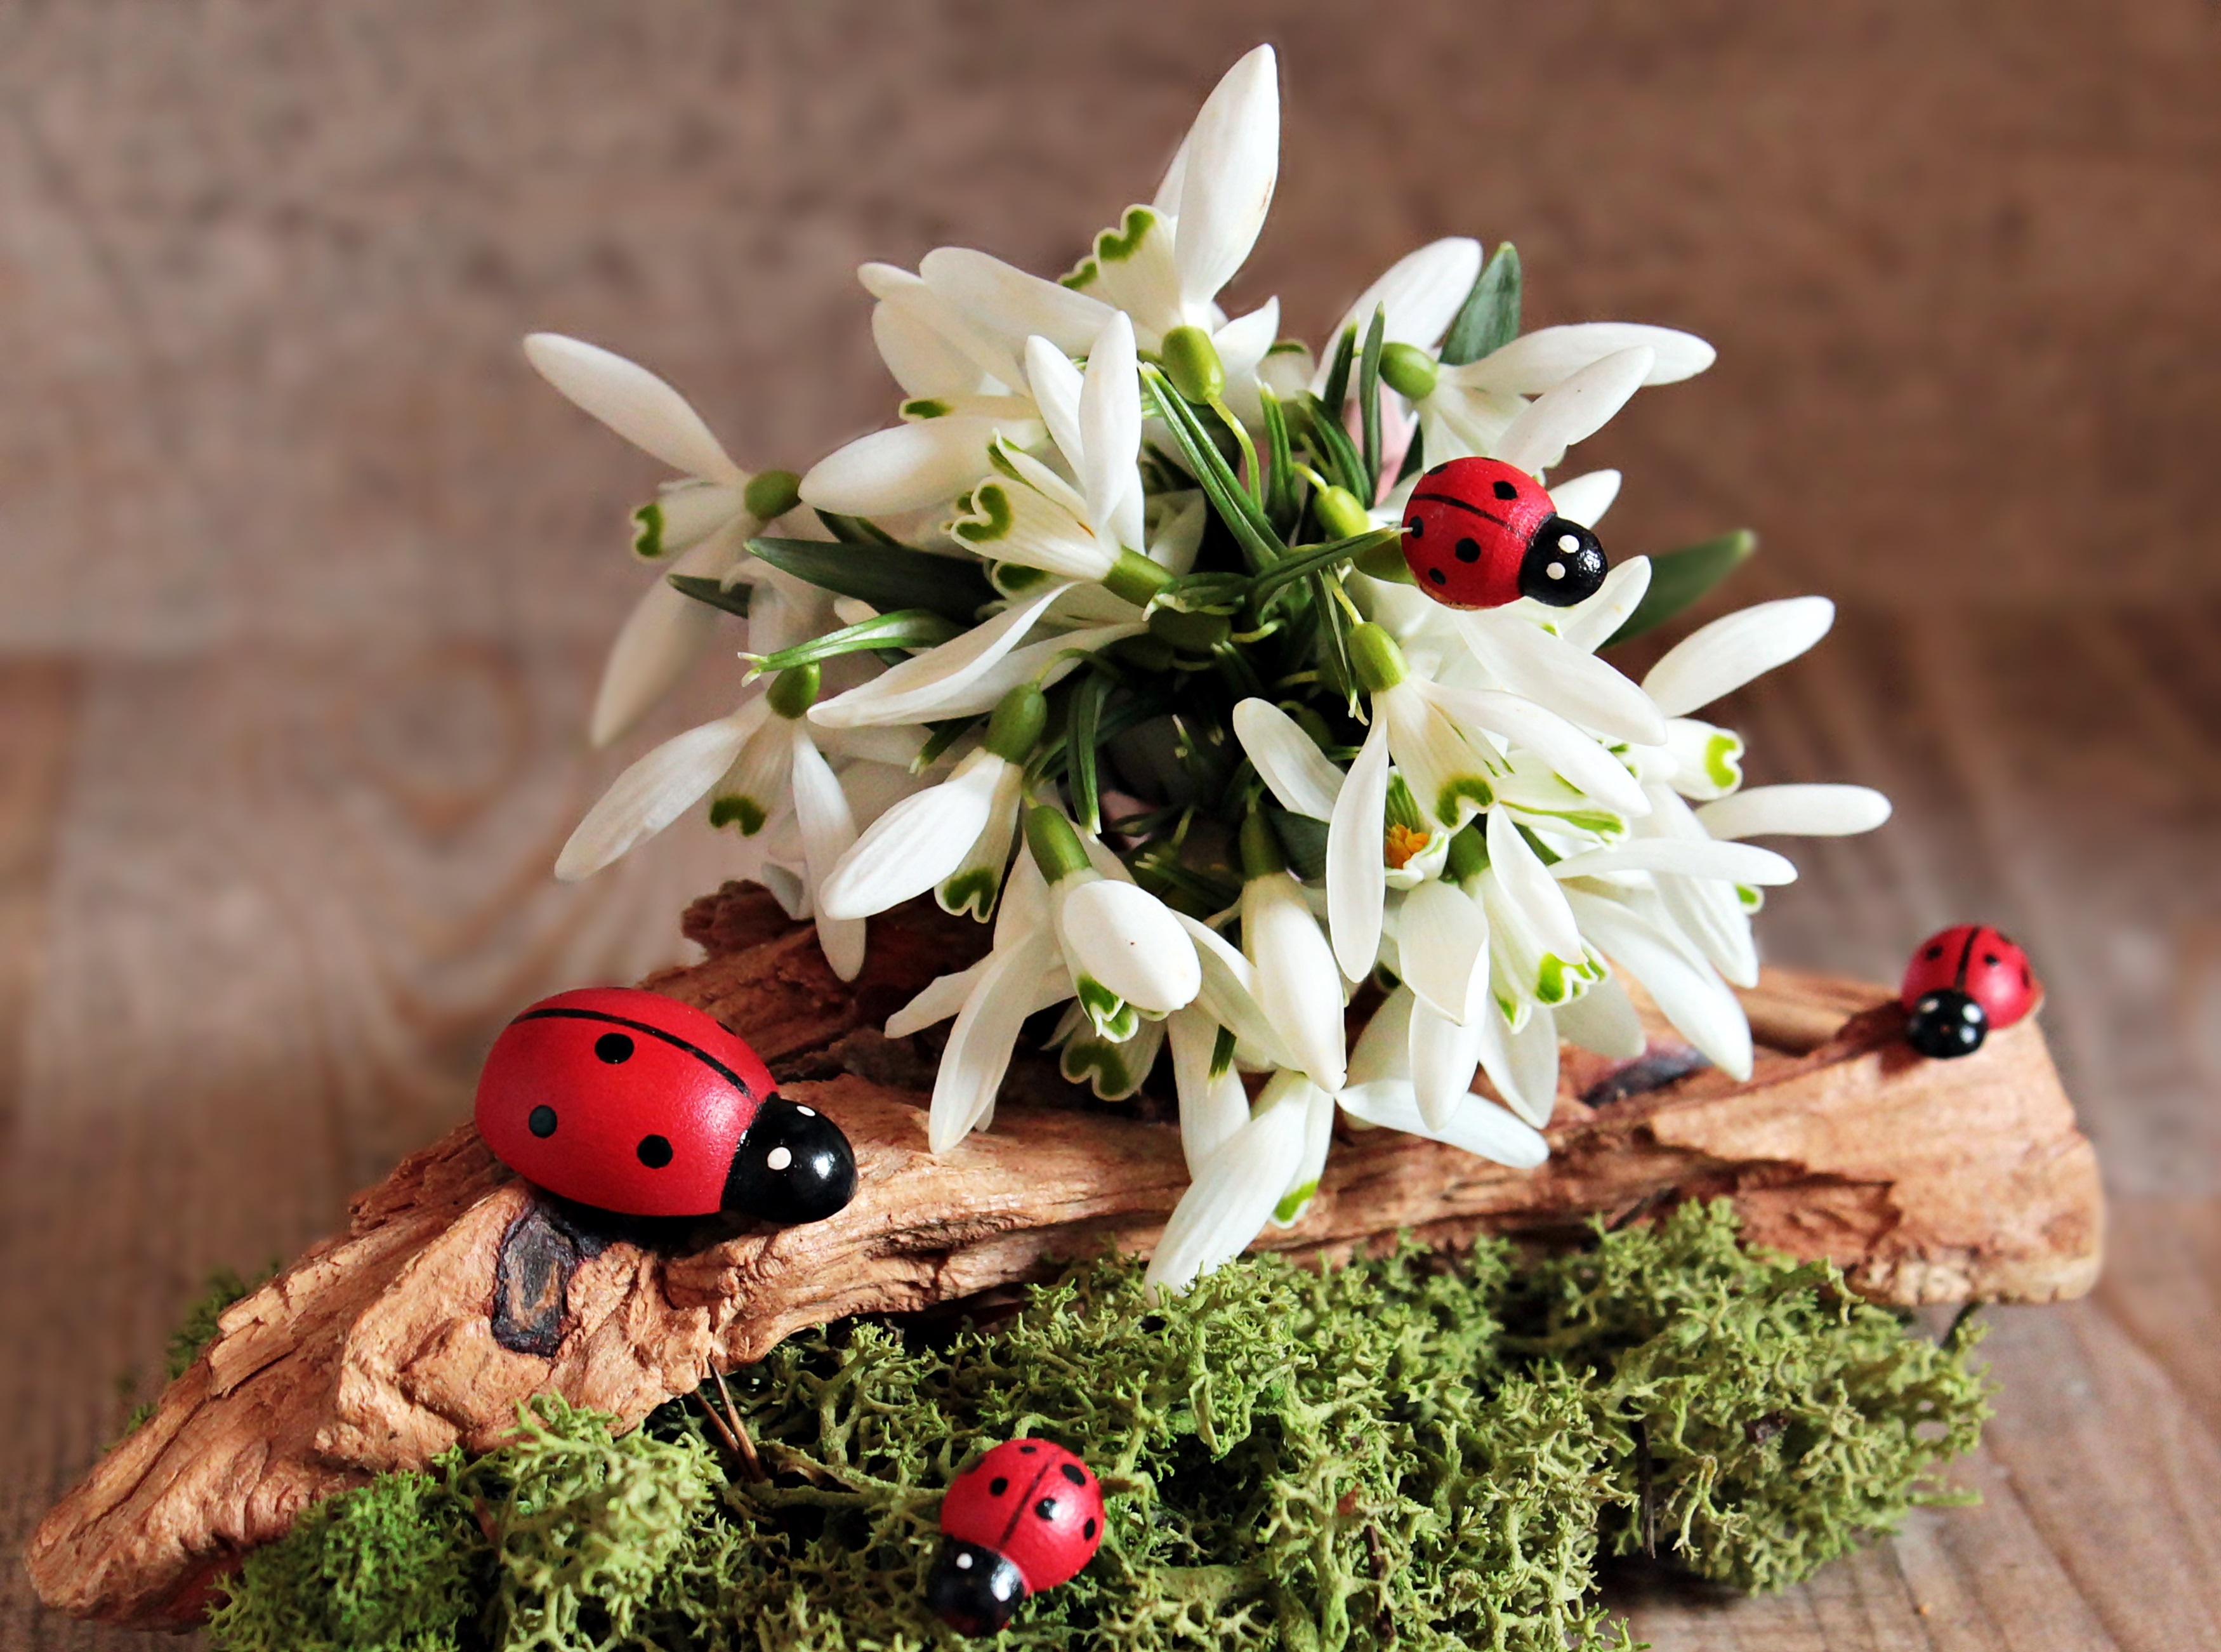
nature, plant, wood, white, flower, bloom, moss, decoration, dish, food, spring, produce, ladybug, pink, still life, map, deco, floral greeting, postcard, snowdrop, loop, greeting, greeting card, floristry, early bloomer, spring flower, galanthus, spring awakening, fr hlingsanfang, flowering plant, signs of spring, flower bouquet, floral design, snowdrop spring, land plant, flower arranging, bow pink